500-series format

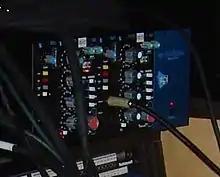
500-6B 500-series Lunchbox System with 512C Mic/Line Preamp (×2), 550B 4-band EQ (×2), and 525 Compressor (×2)

In 1967, Lou Lindauer and Saul Walker designed a mixing console for Apostolic Recording Studio, the first 12-track recording studio in New York City. The console's modular design, invented by Walker, became the 500-series format, and Walker and Lindauer co-founded Automated Processes, Inc. (API) in 1969.